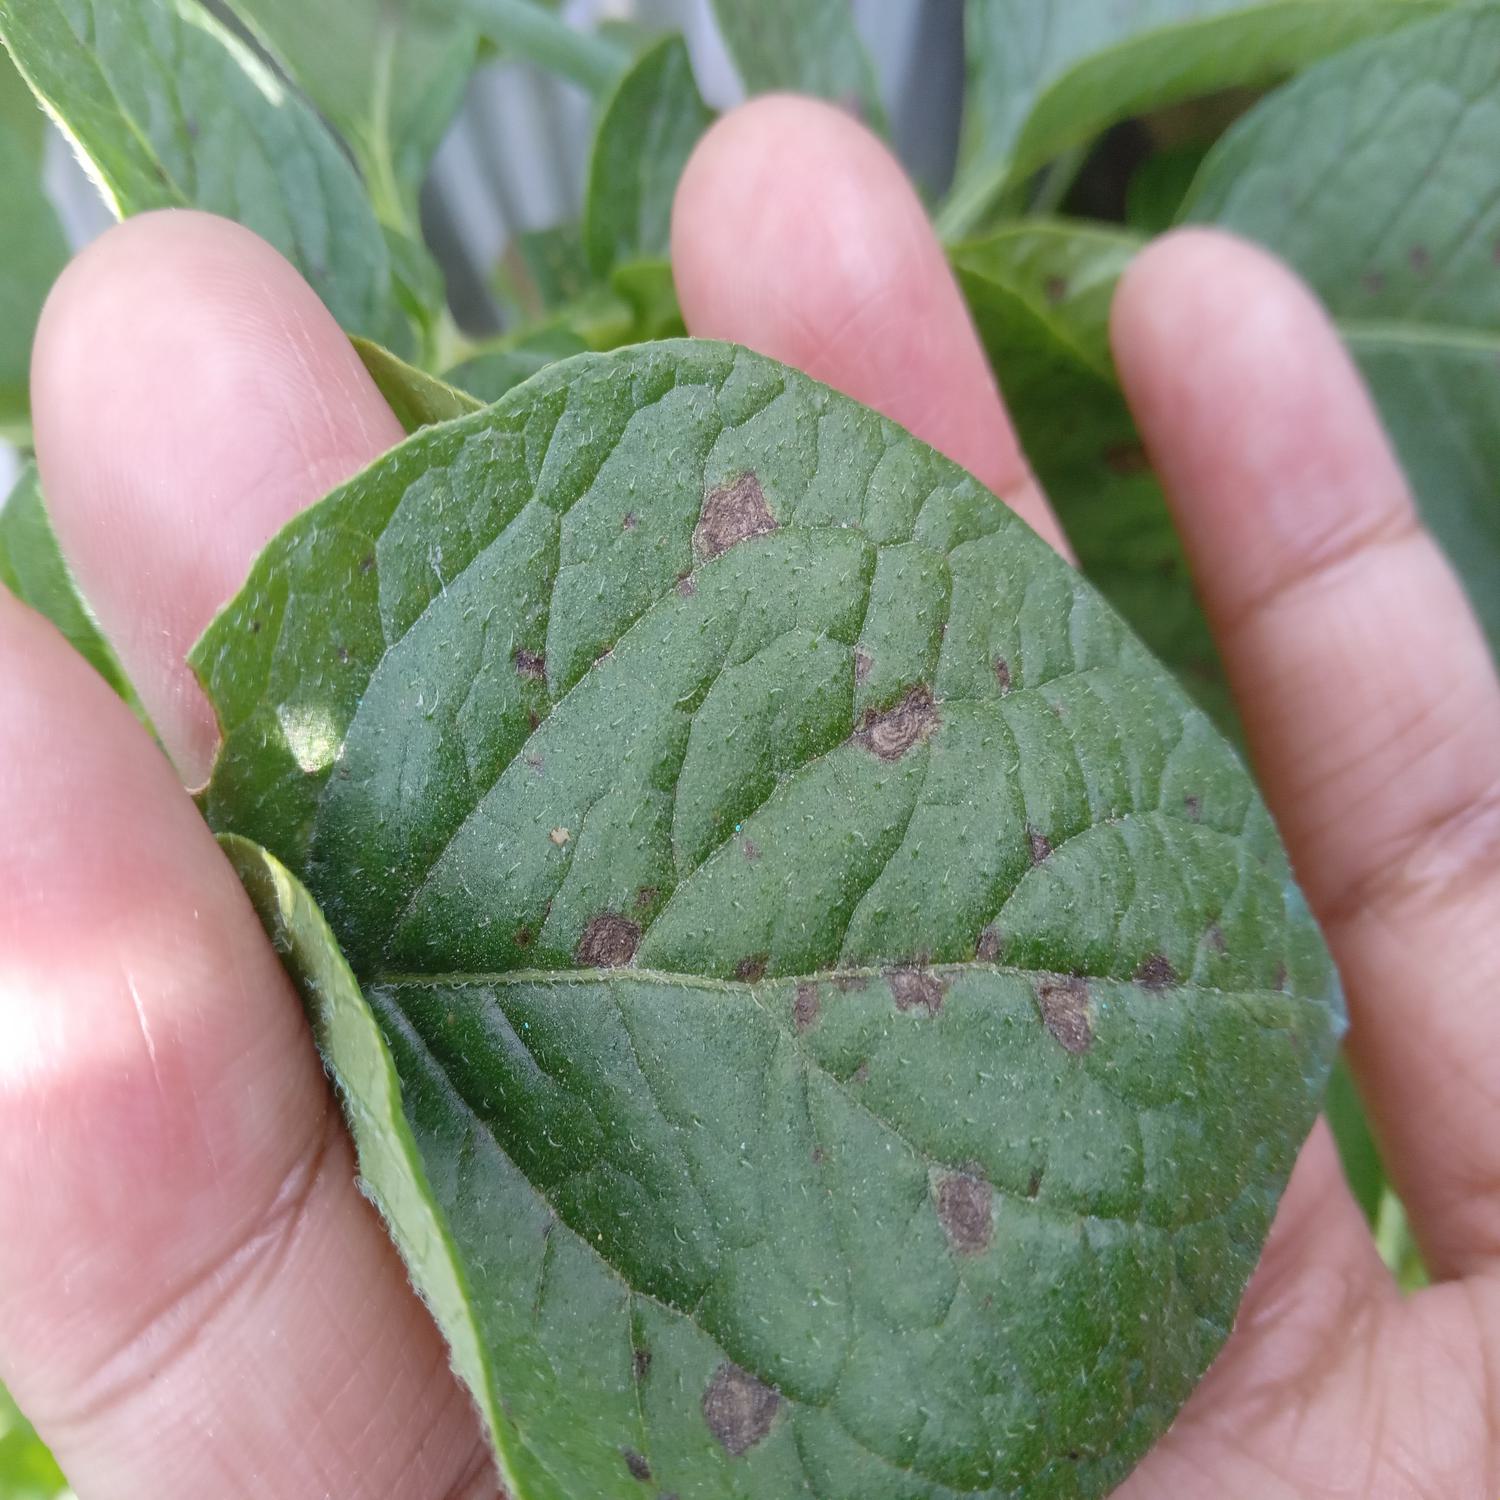
Label: Fungi